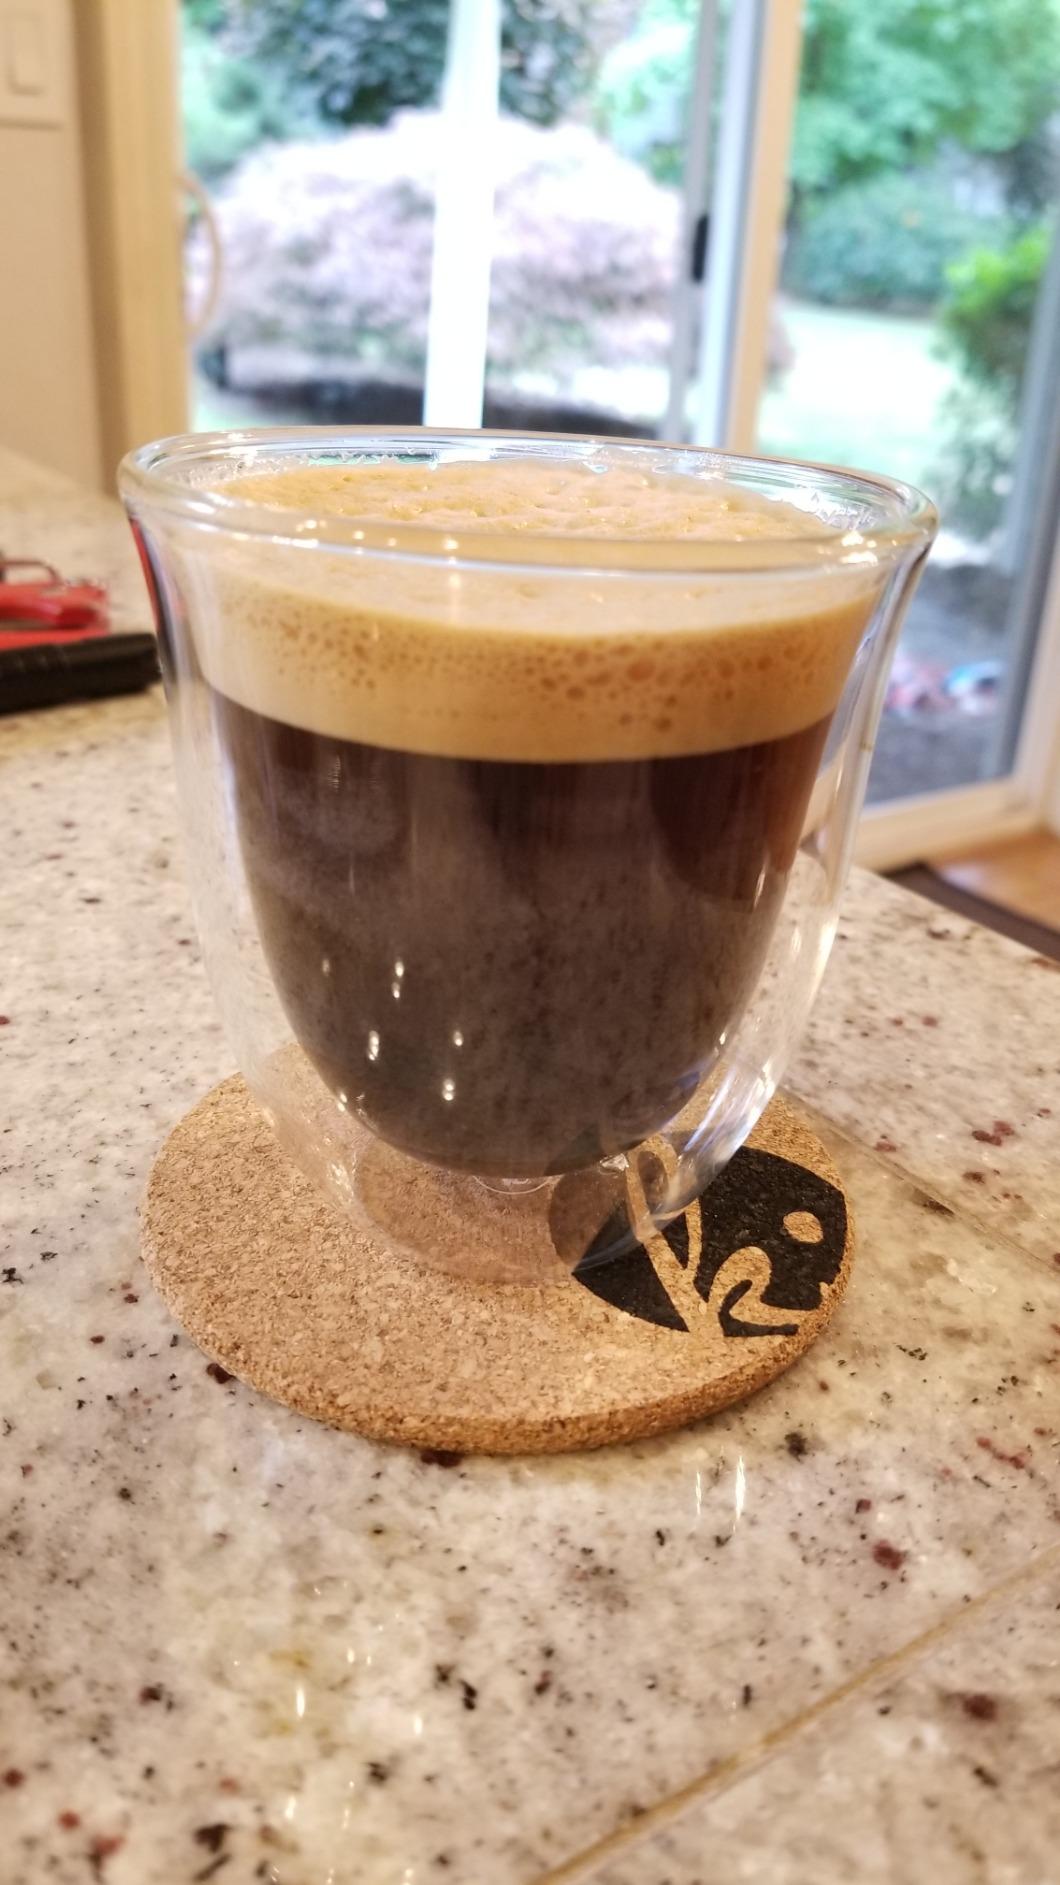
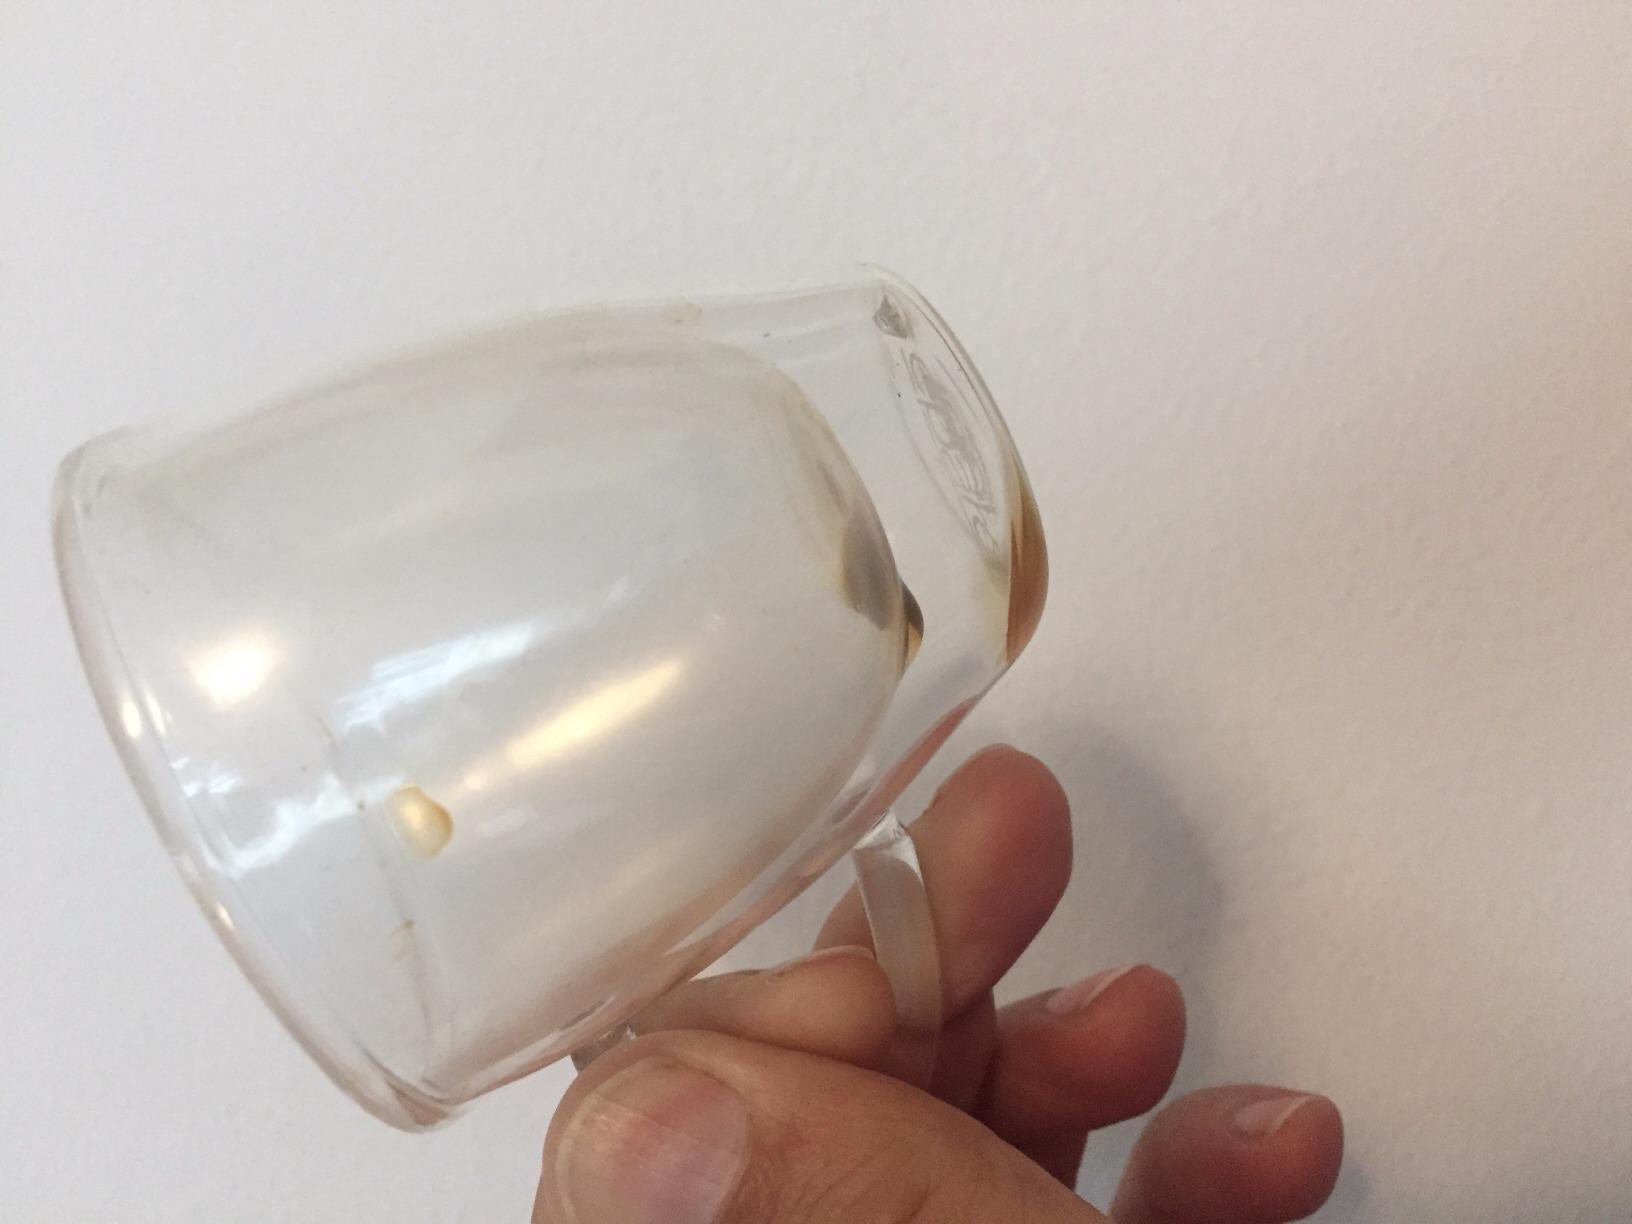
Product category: items_mug
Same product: no